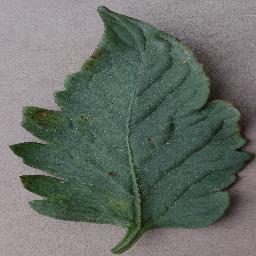
Label: Tomato___Bacterial_spot